The New York Times

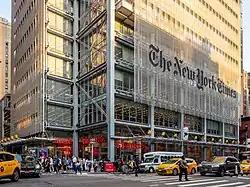
The New York Times Building

Since 1896, "The New York Times" has been published by the Ochs-Sulzberger family, having previously been published by Henry Jarvis Raymond until 1869 and by George Jones until 1896. Adolph Ochs published the "Times" until his death in 1935, when he was succeeded by his son-in-law, Arthur Hays Sulzberger. Sulzberger was publisher until 1961 and was succeeded by Orvil Dryfoos, his son-in-law, who served in the position until his death in 1963. Arthur Ochs Sulzberger succeeded Dryfoos until his resignation in 1992. His son, Arthur Ochs Sulzberger Jr., served as publisher until 2018. "The New York Times"s current publisher is A. G. Sulzberger, Sulzberger Jr.'s son. As of 2023, the "Times"s executive editor is Joseph Kahn and the paper's managing editors are Marc Lacey and Carolyn Ryan, having been appointed in June 2022. "The New York Times"s deputy managing editors are Sam Dolnick, Monica Drake, and Steve Duenes, and the paper's assistant managing editors are Matthew Ericson, Jonathan Galinsky, Hannah Poferl, Sam Sifton, Karron Skog, and Michael Slackman.